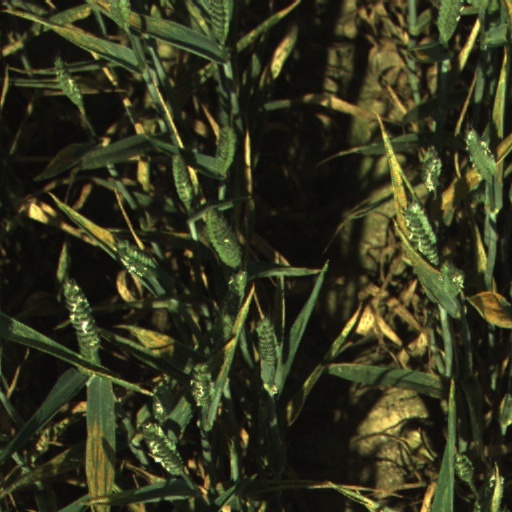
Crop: wheat